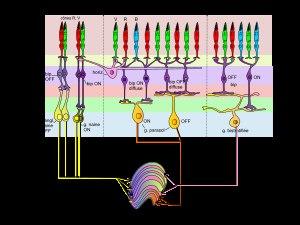
Le corps géniculé latéral ou CGL du thalamus est une partie du cerveau qui traite l'information visuelle provenant de la rétine.
La rétine est l'organe sensible de la vision. D'origine diencéphalique, c'est une mince membrane pluri-stratifiée d'environ 0,5 mm d'épaisseur couvrant environ 75 % de la face interne du globe oculaire et intercalée entre l'humeur vitrée et l'épithélium pigmentaire sous-choroïdal. Sa partie sensible à la lumière se compose de photorécepteurs: environ 5 millions de cônes et ~120 millions de bâtonnets, qui captent les signaux lumineux et les transforment en signaux électro-chimiques. Elle se compose aussi de neurones qui à leur tour intègrent ces signaux chimiques en signaux électriques à l'origine de potentiels d'action mais aussi de cellules gliales. Ces potentiels d'action générés par les cellules ganglionnaires seront acheminés par les nerfs optiques vers l'encéphale par les corps géniculés latéraux. La rétine est vascularisée par l'artère et la veine dites centrales de la rétine.